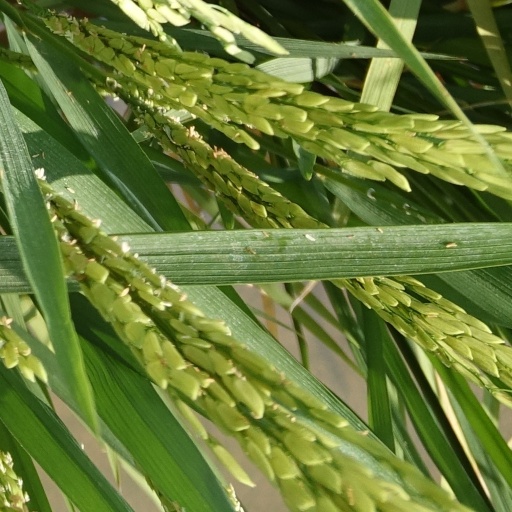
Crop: rice